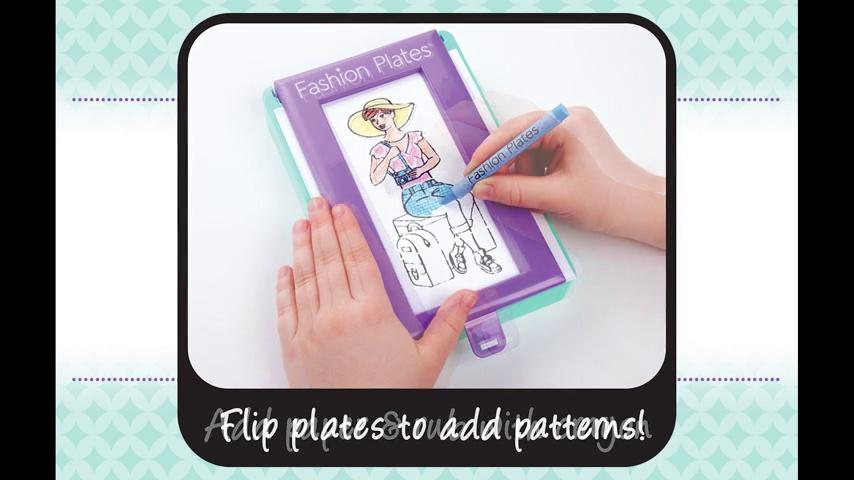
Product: Kahootz Fashion Plates Travel Kit
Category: Toys & Games | Arts & Crafts | Craft Kits
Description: Take your fashionable ideas on the go with the Travel Fashion Plates Kit.
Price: $8.93
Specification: ProductDimensions:5x1.5x8.5inches|ItemWeight:8ounces|ShippingWeight:8ounces(Viewshippingratesandpolicies)|DomesticShipping:ItemcanbeshippedwithinU.S.|InternationalShipping:ThisitemcanbeshippedtoselectcountriesoutsideoftheU.S.LearnMore|ASIN:B01BHMJK1E|Itemmodelnumber:01306|Manufacturerrecommendedage:6yearsandup